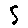
Label: 5